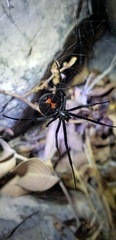
Species: Lactrodectus_hesperus